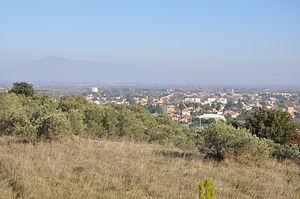
VUE DEPUIS SORGUES